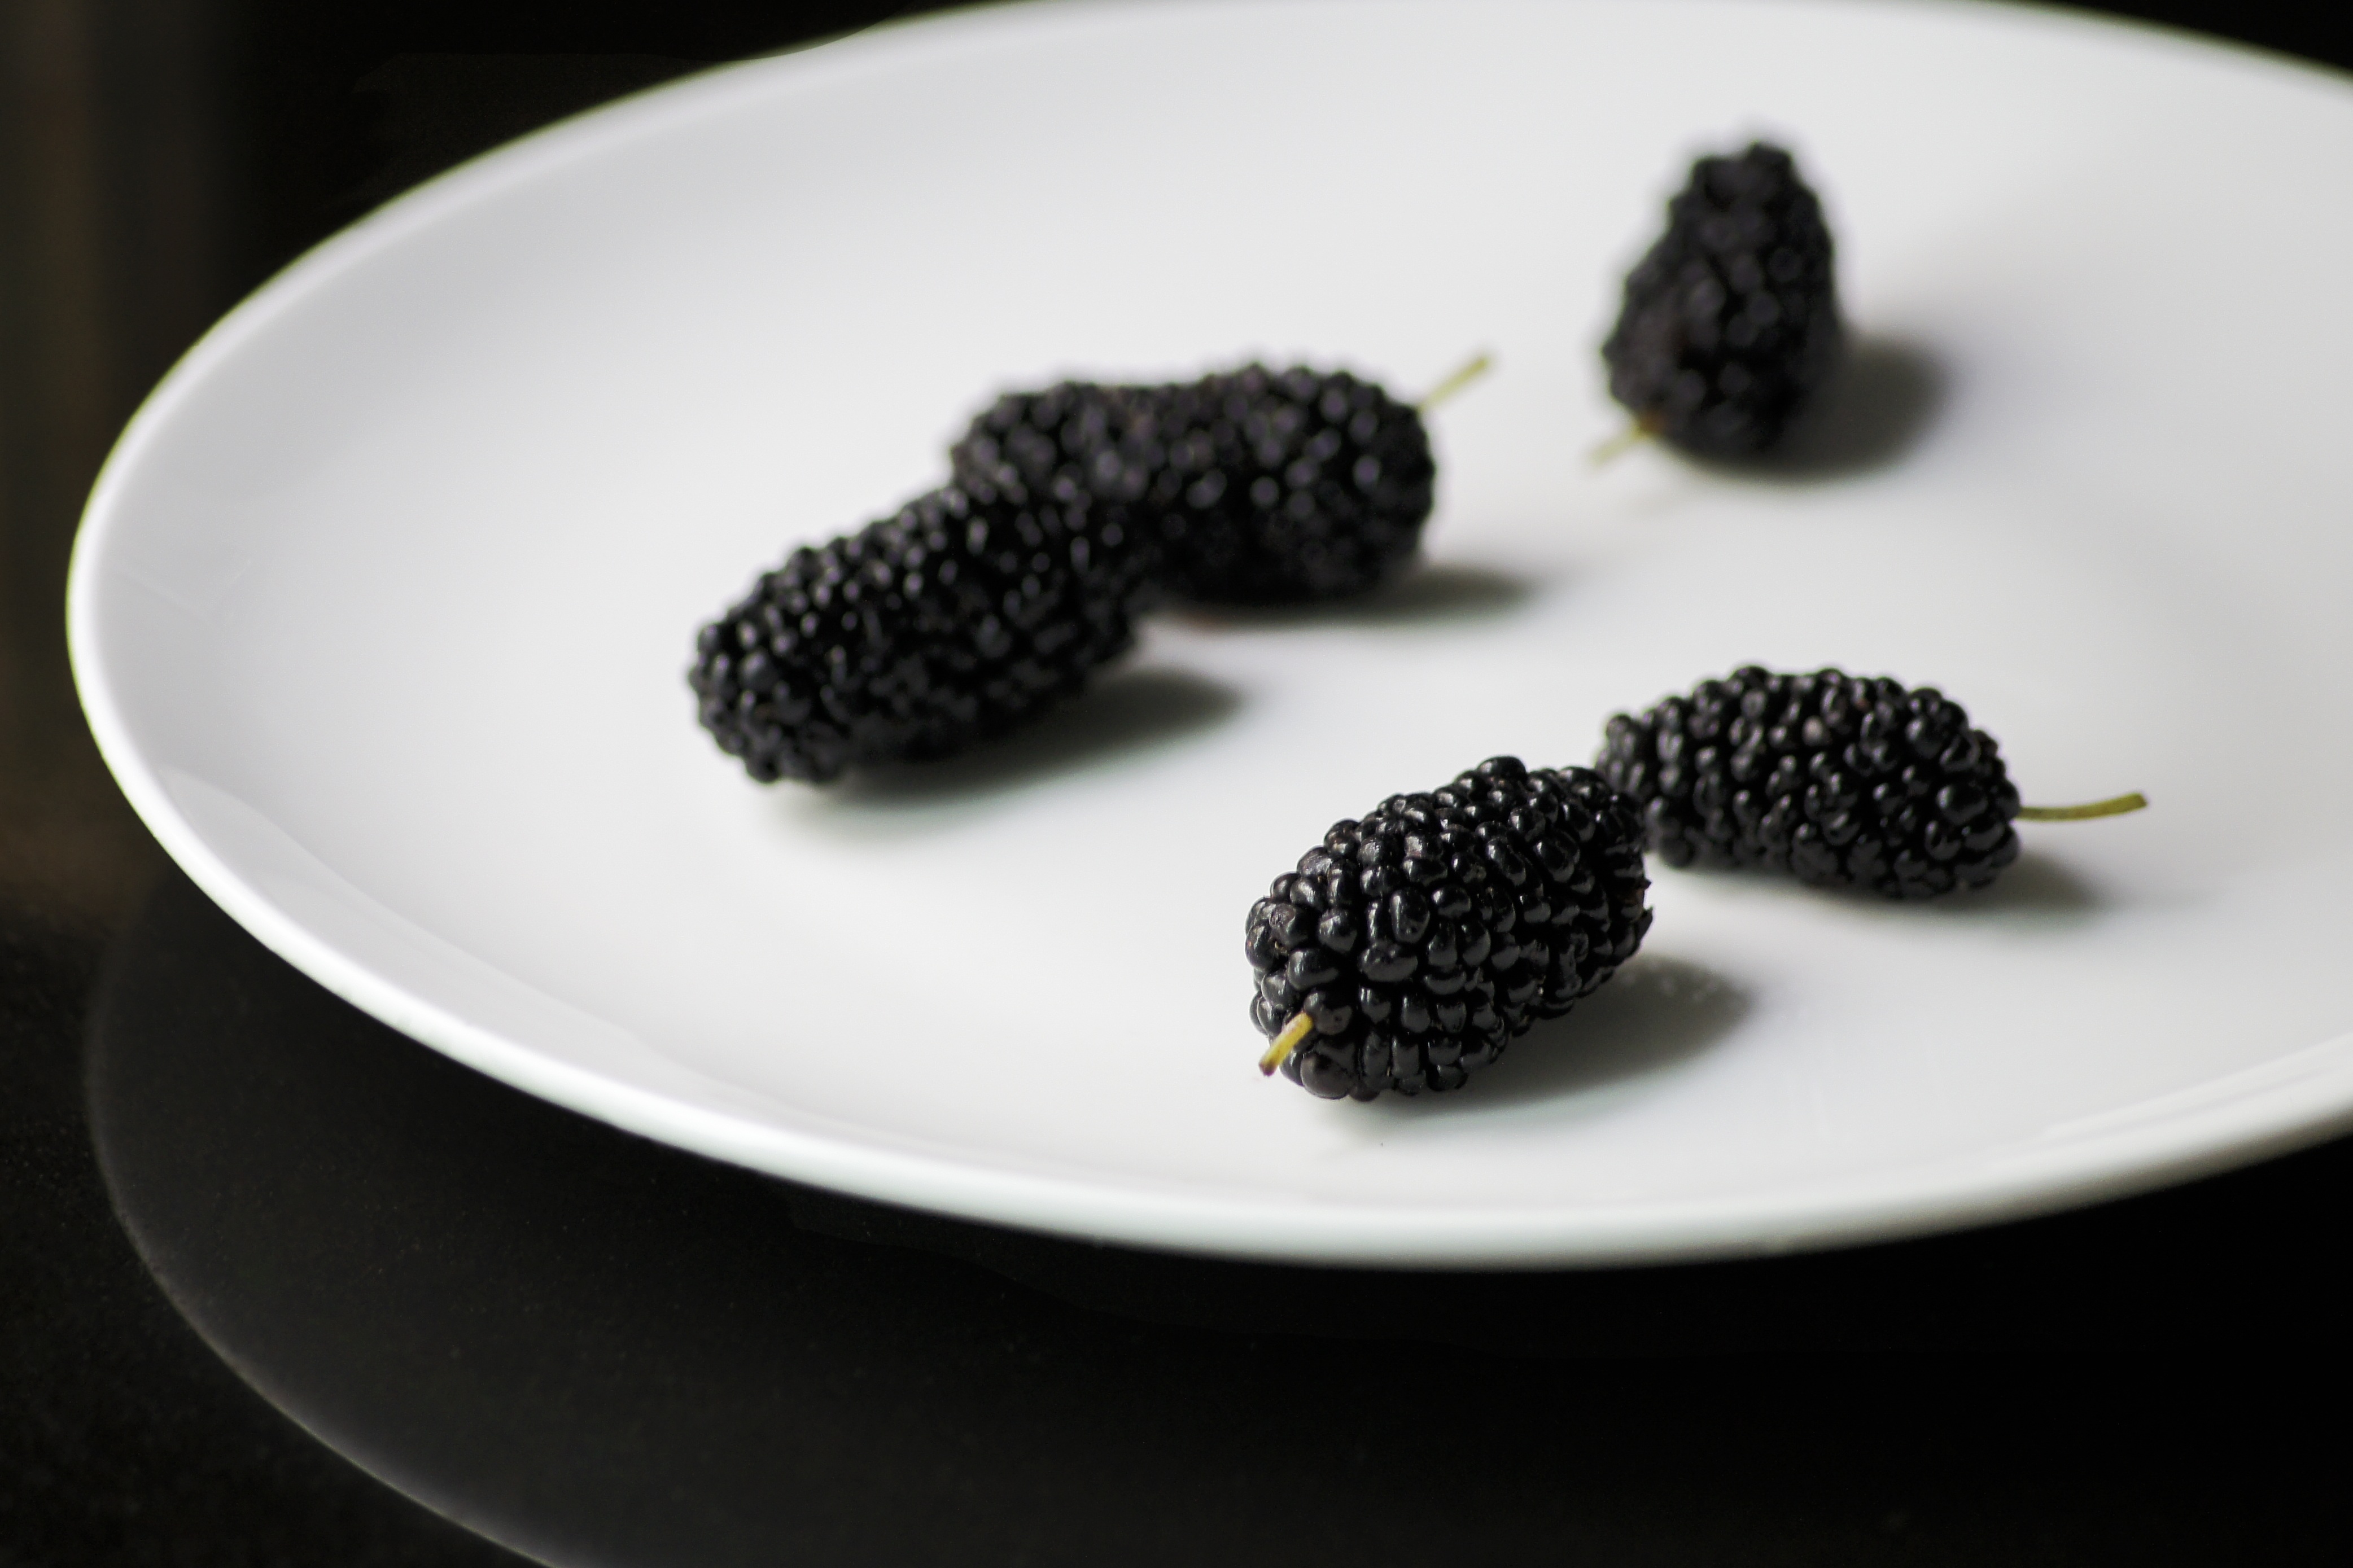
plant, white, raspberry, fruit, berry, food, produce, black, blackberry, wobble, mulberry